Deerfield, Illinois

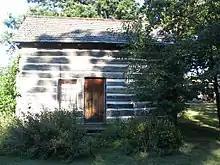
Caspar Ott Cabin, 1837

Located in front of Kipling Elementary School is the Deerfield Historic Village, founded and maintained by the Deerfield Area Historical Society, this outdoor museum consists of five historic buildings and includes the headquarters for the Deerfield Historical Society. Tours are offered during the summer months.